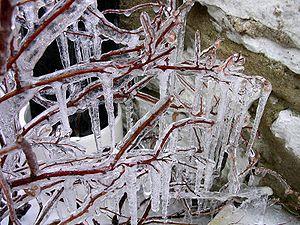
Une stalactite de glace, appelée parfois stalactite glacée ou, en Suisse et au Québec, glaçon, est un pic de glace en forme de cône qui se forme lorsque l'eau tombe goutte à goutte ou ruisselle et se congèle sous l'effet du froid.